Petra Kvitová

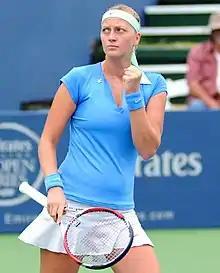
Kvitová at the 2013 Southern California Open

During the US Open Series, Kvitová reached the last eight of the Southern California Open where she was upset by Virginie Razzano despite having two match points. She was the defending champion at the Canadian Open and defeated Eugenie Bouchard and Stosur to reach the quarterfinals but failed to defend her title when she lost to eventual finalist Sorana Cîrstea in three sets. At the Cincinnati Open, she lost to Wozniacki in the third round. Kvitová was the defending champion in New Haven and made the final once more but was defeated by the rising Simona Halep. At the US Open, she fell to Alison Riske in the third round, causing her to drop out of the top 10 for the first time since May 2011.